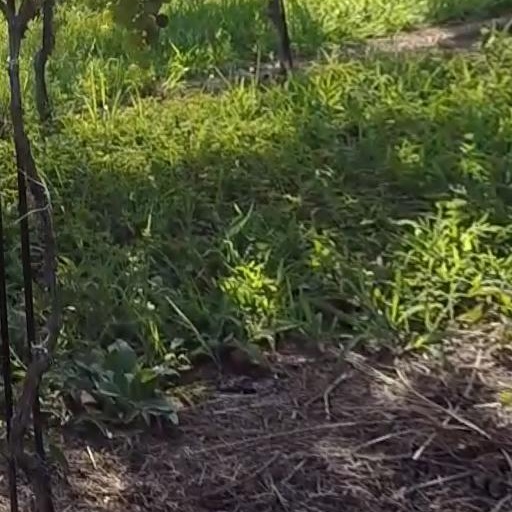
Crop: grape